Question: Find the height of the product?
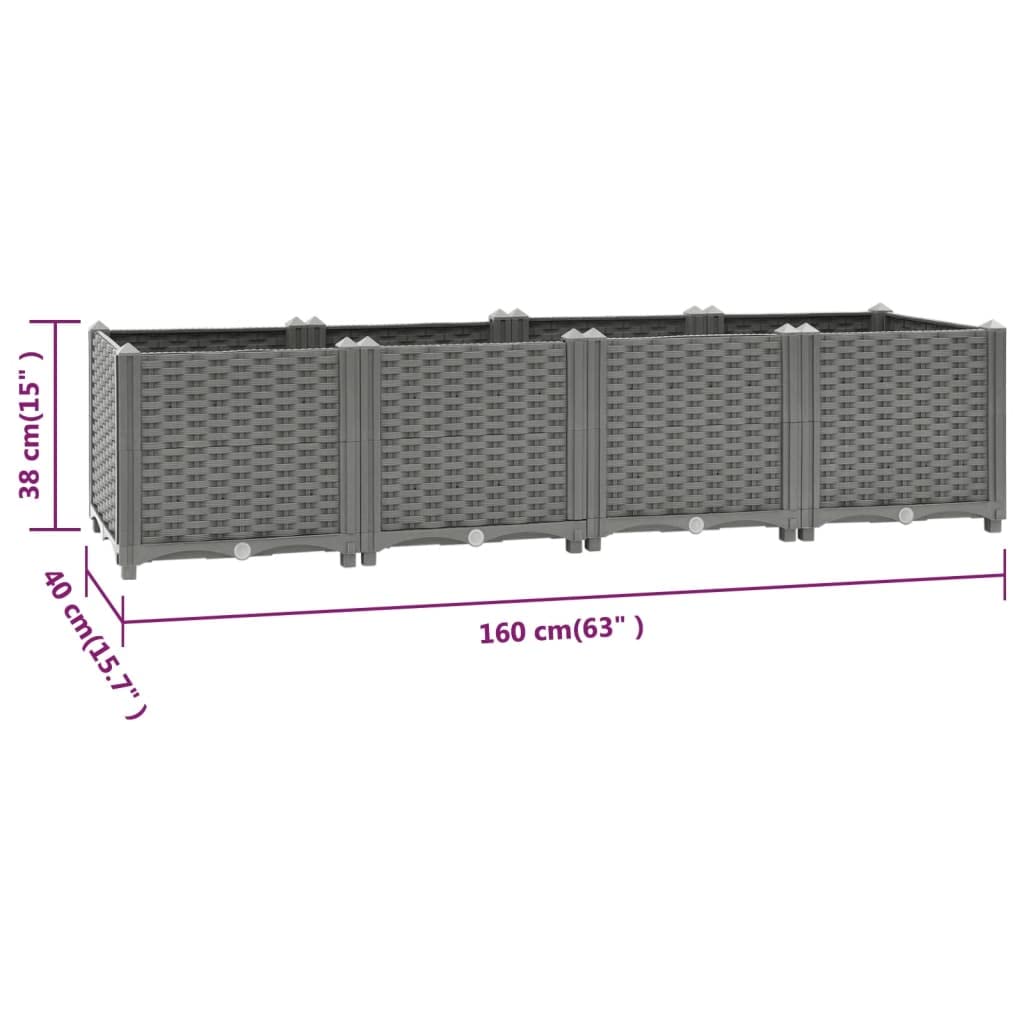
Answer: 15.0 inch